Infamous (series)

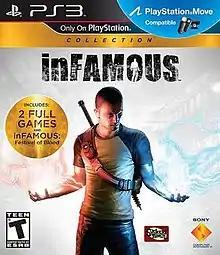
"Infamous Collection" cover art

The "Infamous Collection" is a collection of "Infamous", "Infamous 2", and "Infamous: Festival of Blood", bundled together as part of Sony's line of PlayStation Collections for PlayStation 3. The collection, along with the "God of War Saga" and the "Ratchet & Clank Collection", were the first releases in Sony's line, being released on August 28, 2012, in North America. The games feature the same features as their original releases. In addition to the games, the collection features bonus content, including extra missions, and additional character costumes, power ups and weapon styles.